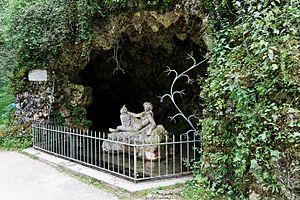
La Seine prend sa source à Source-Seine, dans le département de la Côte-d'Or, en région Bourgogne-Franche-Comté, en France. Le site possède un important sanctuaire gallo-romain.
La Seine est un fleuve français, long de 774,76 kilomètres, qui coule dans le Bassin parisien et arrose notamment Troyes, Paris, Rouen et Le Havre. Sa source se situe à 446 m d'altitude à Source-Seine, en Côte-d'Or, sur le plateau de Langres. Son cours a une orientation générale du sud-est au nord-ouest. La Seine se jette dans la Manche entre Le Havre et Honfleur. Son bassin versant, d'une superficie de 79 000 km², englobe près de 30 % de la population du pays.